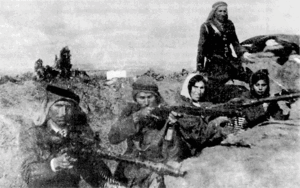
Mandatområdet i Palæstina / Beskrivelse i samtiden / Palæstina fra 1933 til 1948 / Konflikten i 1936
Arabiske oprørere under konflikten i 1936.
Mandatområdet i Palæstina var en geopolitisk enhed etableret mellem 1920 og 1948 i regionen Palæstina i Mellemøsten. Storbritannien administrerede mandatområdet i henhold til Folkeforbundets artikel 22. Arealmæssigt udgjorde mandatområdet hovedsageligt det, som i dag kendes som staterne Jordan og Israel. Endvidere var Vestbredden og Gazastriben også en del af mandatområdet.